Rees Gabriel House

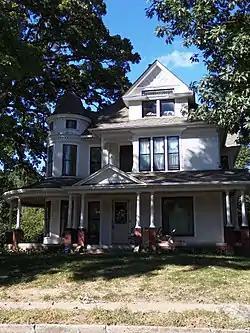

The Rees Gabriel House is a historic building located in Des Moines, Iowa, United States. Gabriel was a dealer in building supplies. The basic designs for this house were drawn by C.E. Eastman and Co. and modified by Gabriel himself. The primary modifications include an extension of the turret to include an observation room in the attic, and several changes to the shape of the windows. The house is considered a good and well preserved example of the Queen Anne style. The 2½-story frame structure features an irregular plan, a hipped roof with intersecting gables and dormers, a round corner tower with a bell-shaped roof, and several porches. The house was listed on the National Register of Historic Places in 1978.